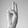
ASL letter: U